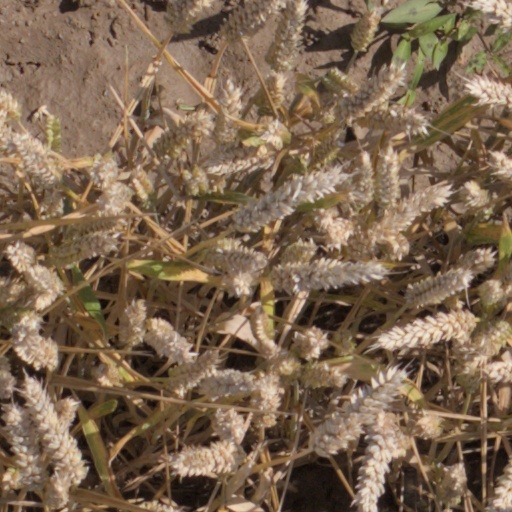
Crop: wheat